Olav Duun

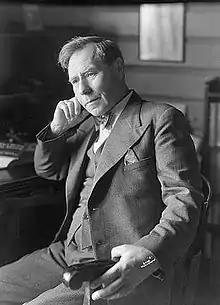
Olav Duun in 1936.

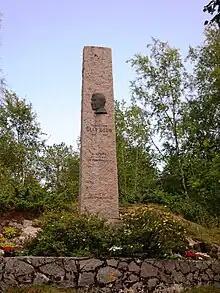
Memorial stone for Olav Duun, at the farm where he grew up, Øver-Dun. The location is Jøa, in Fosnes Municipality, Norway

Olav Duun (21 November 1876 – 13 September 1939) was a writer of Norwegian fiction. He is generally recognized to be one of the more outstanding writers in Norwegian literature. He was nominated for the Nobel Prize in Literature twenty-four times in fourteen years, and once lacked only one vote to receive the prize.